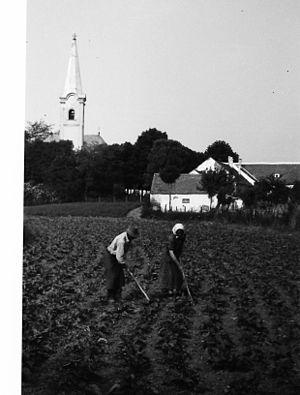
Egyed (Hongrie) - l'église en 1958